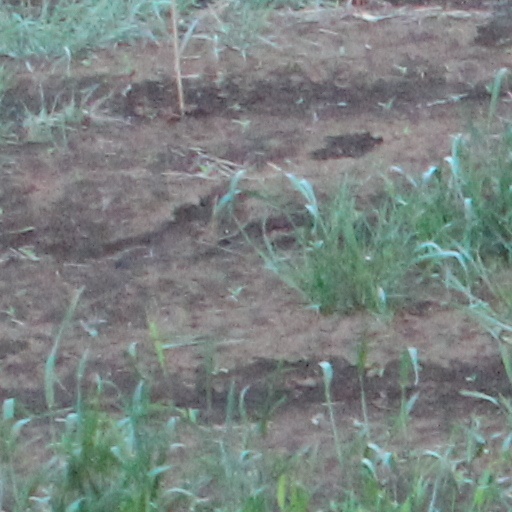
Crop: wheat